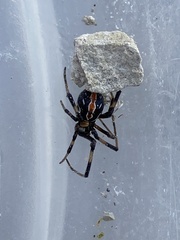
Species: Lactrodectus_hesperus